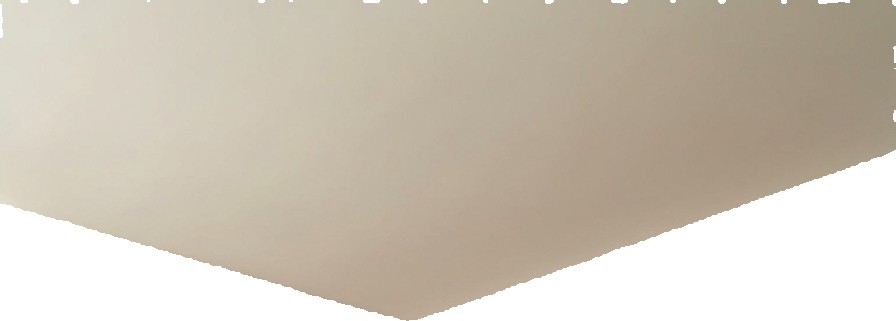
Surface category: ceiling